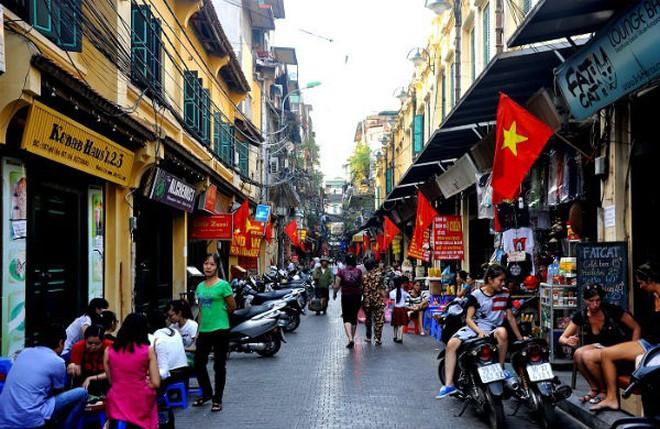
có những lá cờ được treo trước cửa của những ngôi nhà trên phố